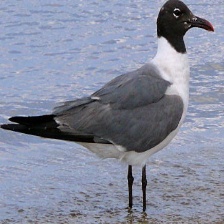
Species: LAUGHING GULL
Scientific name: LEUCOPHAEUS ATRICILLA